Hohokam

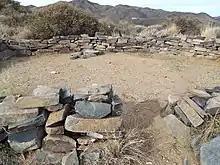
Sears-Kay Ruin Fort Mystery Room before "circa" 1050 CE: This room had rounded corners.

As farmers of corn and beans, early Hohokam founded a series of small villages along the middle Gila River. The communities were located near arable land, and dry farming was common early in this period. Water wells, usually less than deep, were dug for domestic water supplies. Early Hohokam homes were built of branches that were bent, covered with twigs or reeds and heavily applied mud, and other available materials.